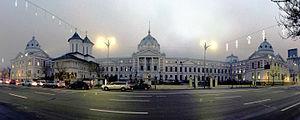
Bucarest est la capitale de la Roumanie.